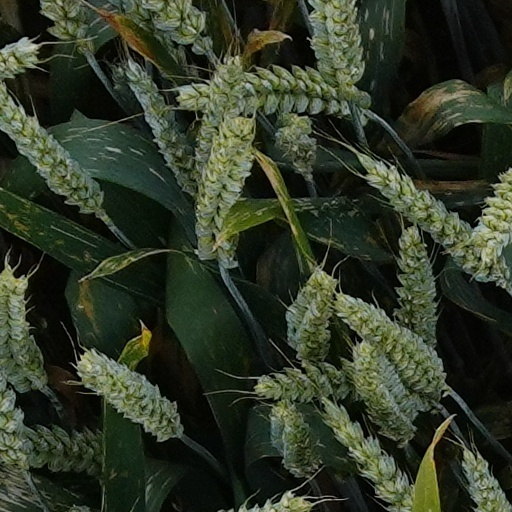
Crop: wheat